Andrew Johnson

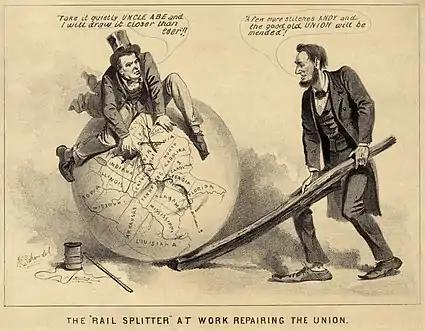
1865 cartoon showing Lincoln and Johnson using their talents as rail-splitter and tailor to repair the Union

The victors in the 1857 state legislative campaign would, once they convened in October, elect a United States Senator. Former Whig governor William B. Campbell wrote to his uncle, "The great anxiety of the Whigs is to elect a majority in the legislature so as to defeat Andrew Johnson for senator. Should the Democrats have the majority, he will certainly be their choice, and there is no man living to whom the Americans and Whigs have as much antipathy as Johnson." The governor spoke widely in the campaign, and his party won the gubernatorial race and control of the legislature. Johnson's final address as governor gave him the chance to influence his electors, and he made proposals popular among Democrats. Two days later the legislature elected him to the Senate. The opposition was appalled, with the Richmond "Whig" newspaper referring to him as "the vilest radical and most unscrupulous demagogue in the Union".